Environmental impact of wind power

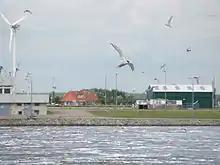
Arctic terns and a wind turbine at the Eider Barrage in Germany.

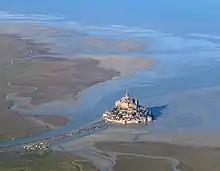
The surroundings of Mont Saint-Michel at low tide. While windy coasts are good locations for wind farms, aesthetic considerations may preclude such developments in order to preserve historic views of cultural sites.

The impact of wind energy on birds, which can fly into turbines, or have their habitats degraded by wind development, is complex. Displacement is thought to be more of a threat to species than collisions. Habitat loss is highly variable between species.